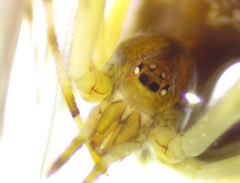
Species: Parasteatoda_tepidariorum